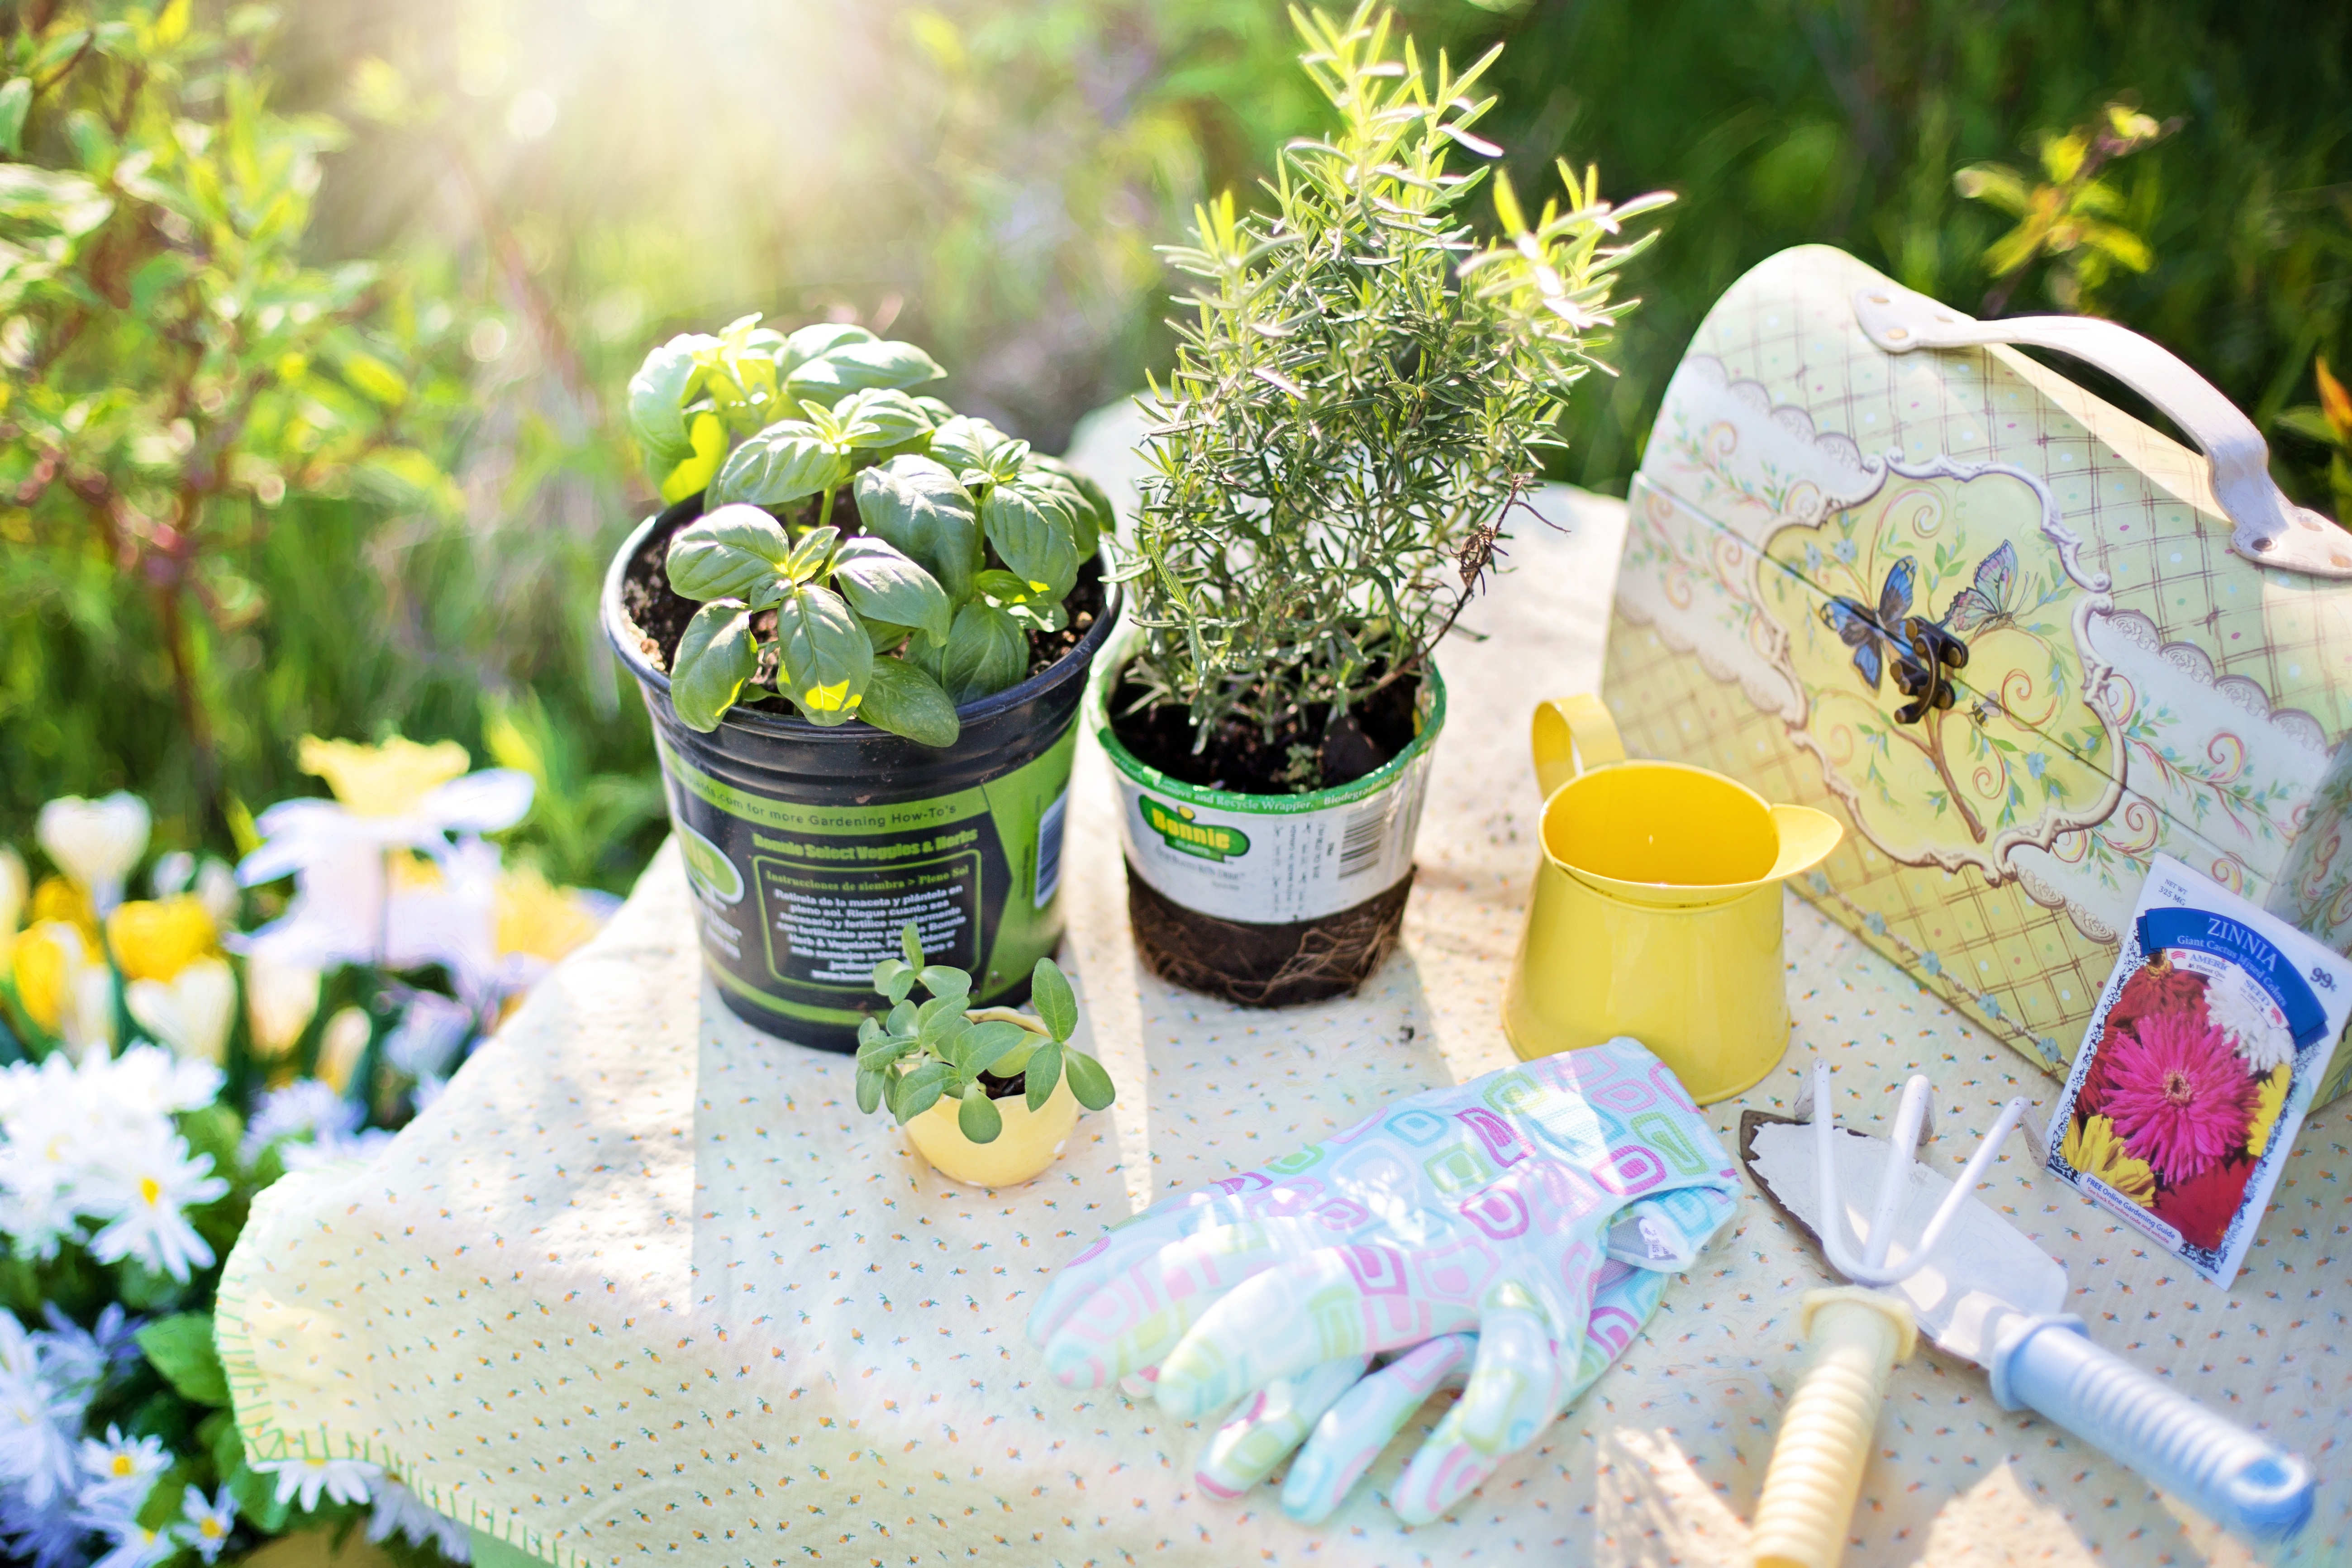
flower, summer, spring, green, garden, gardening, planting, herbs, floristry, garden tools